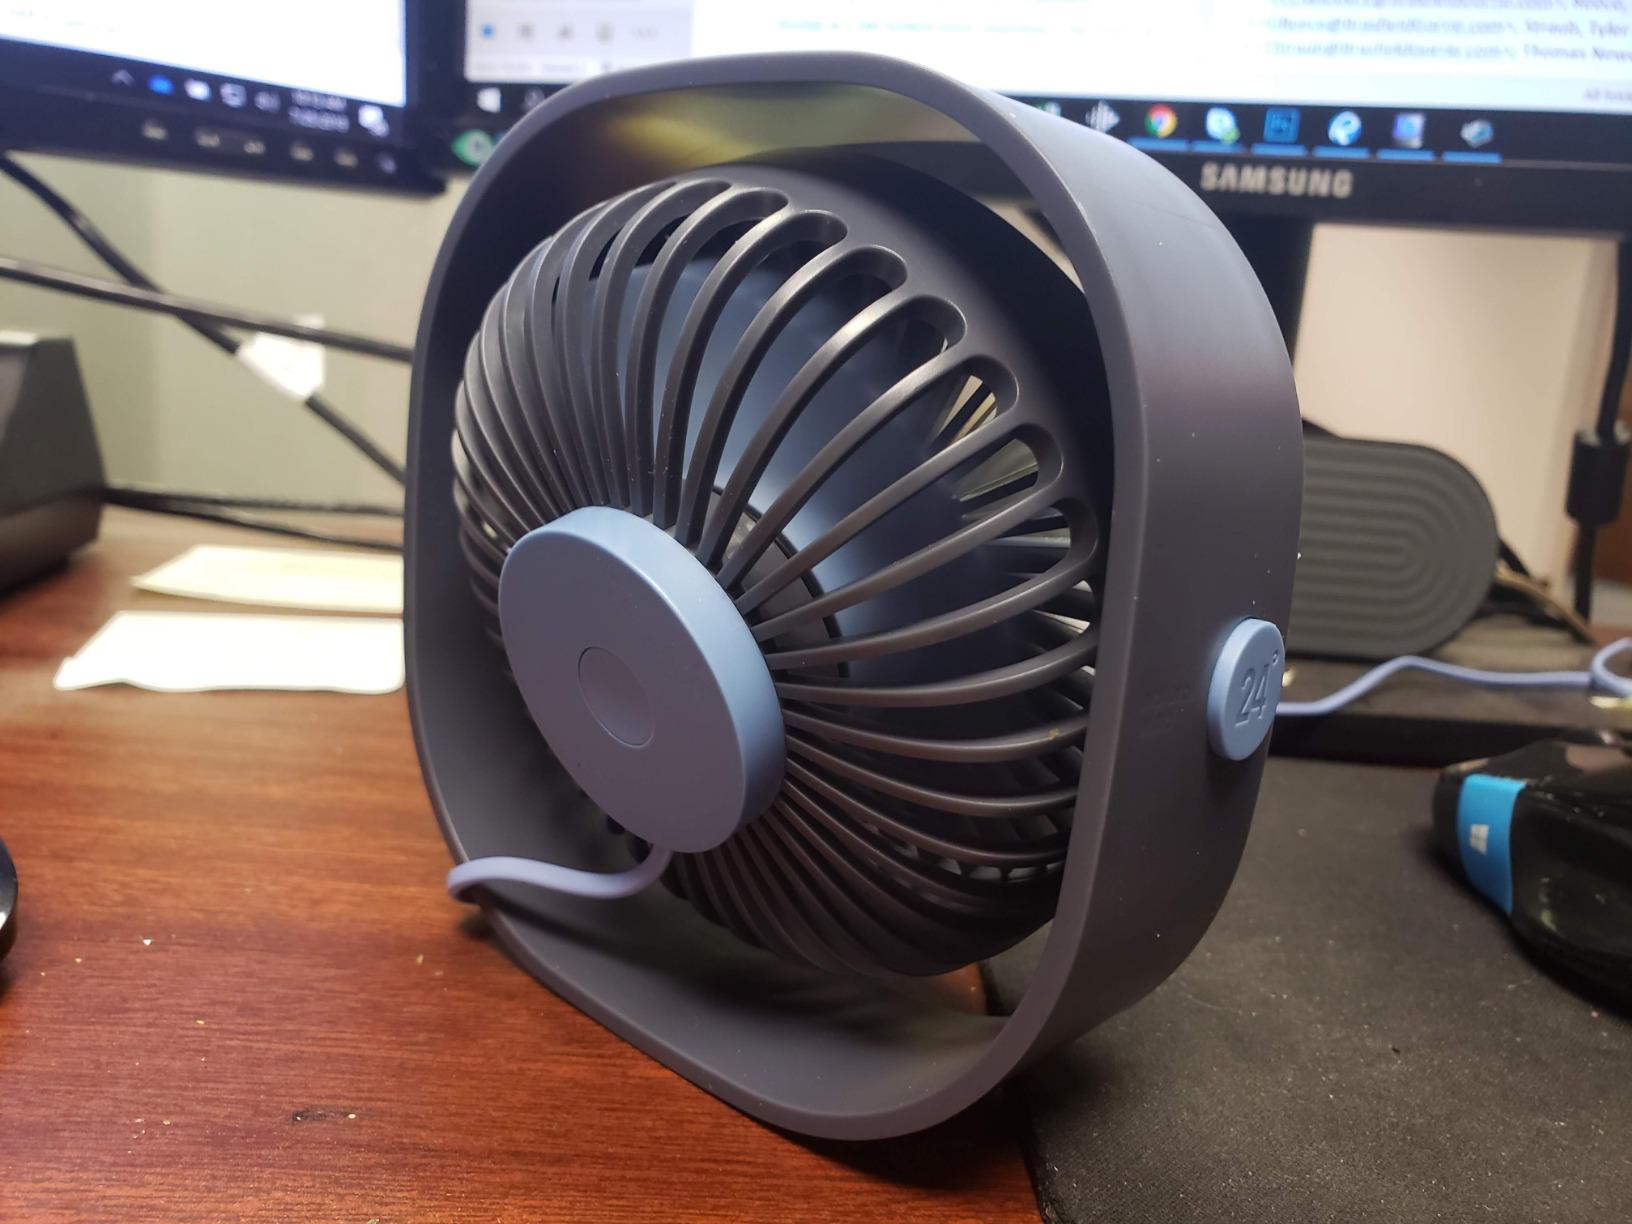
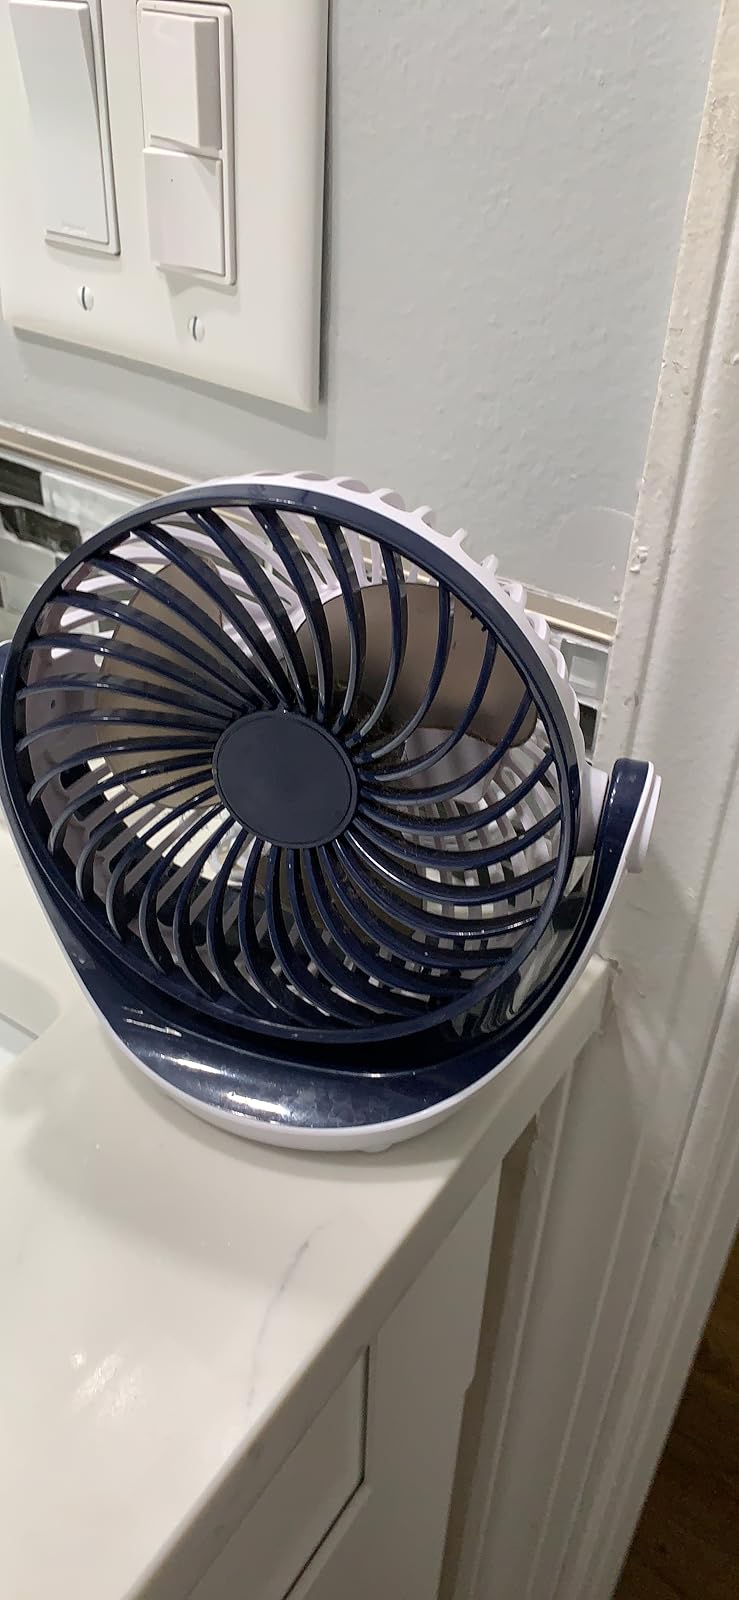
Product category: fan
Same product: no